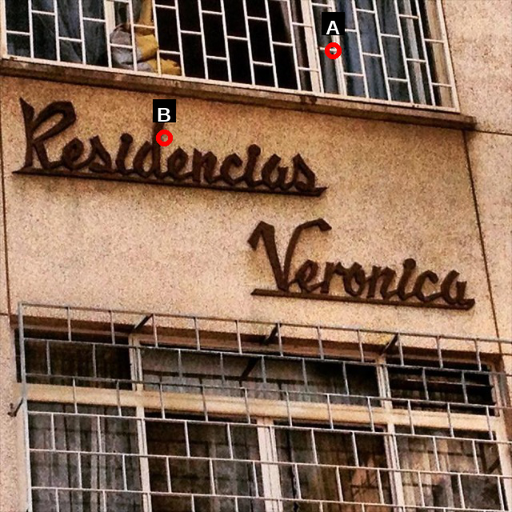
Question: Two points are circled on the image, labeled by A and B beside each circle. Which point is closer to the camera?
Select from the following choices.
(A) A is closer
(B) B is closer
Answer: B